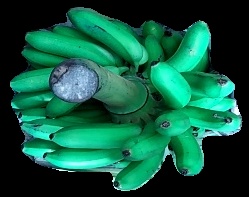
Variety: rasbale
Grade: grade1